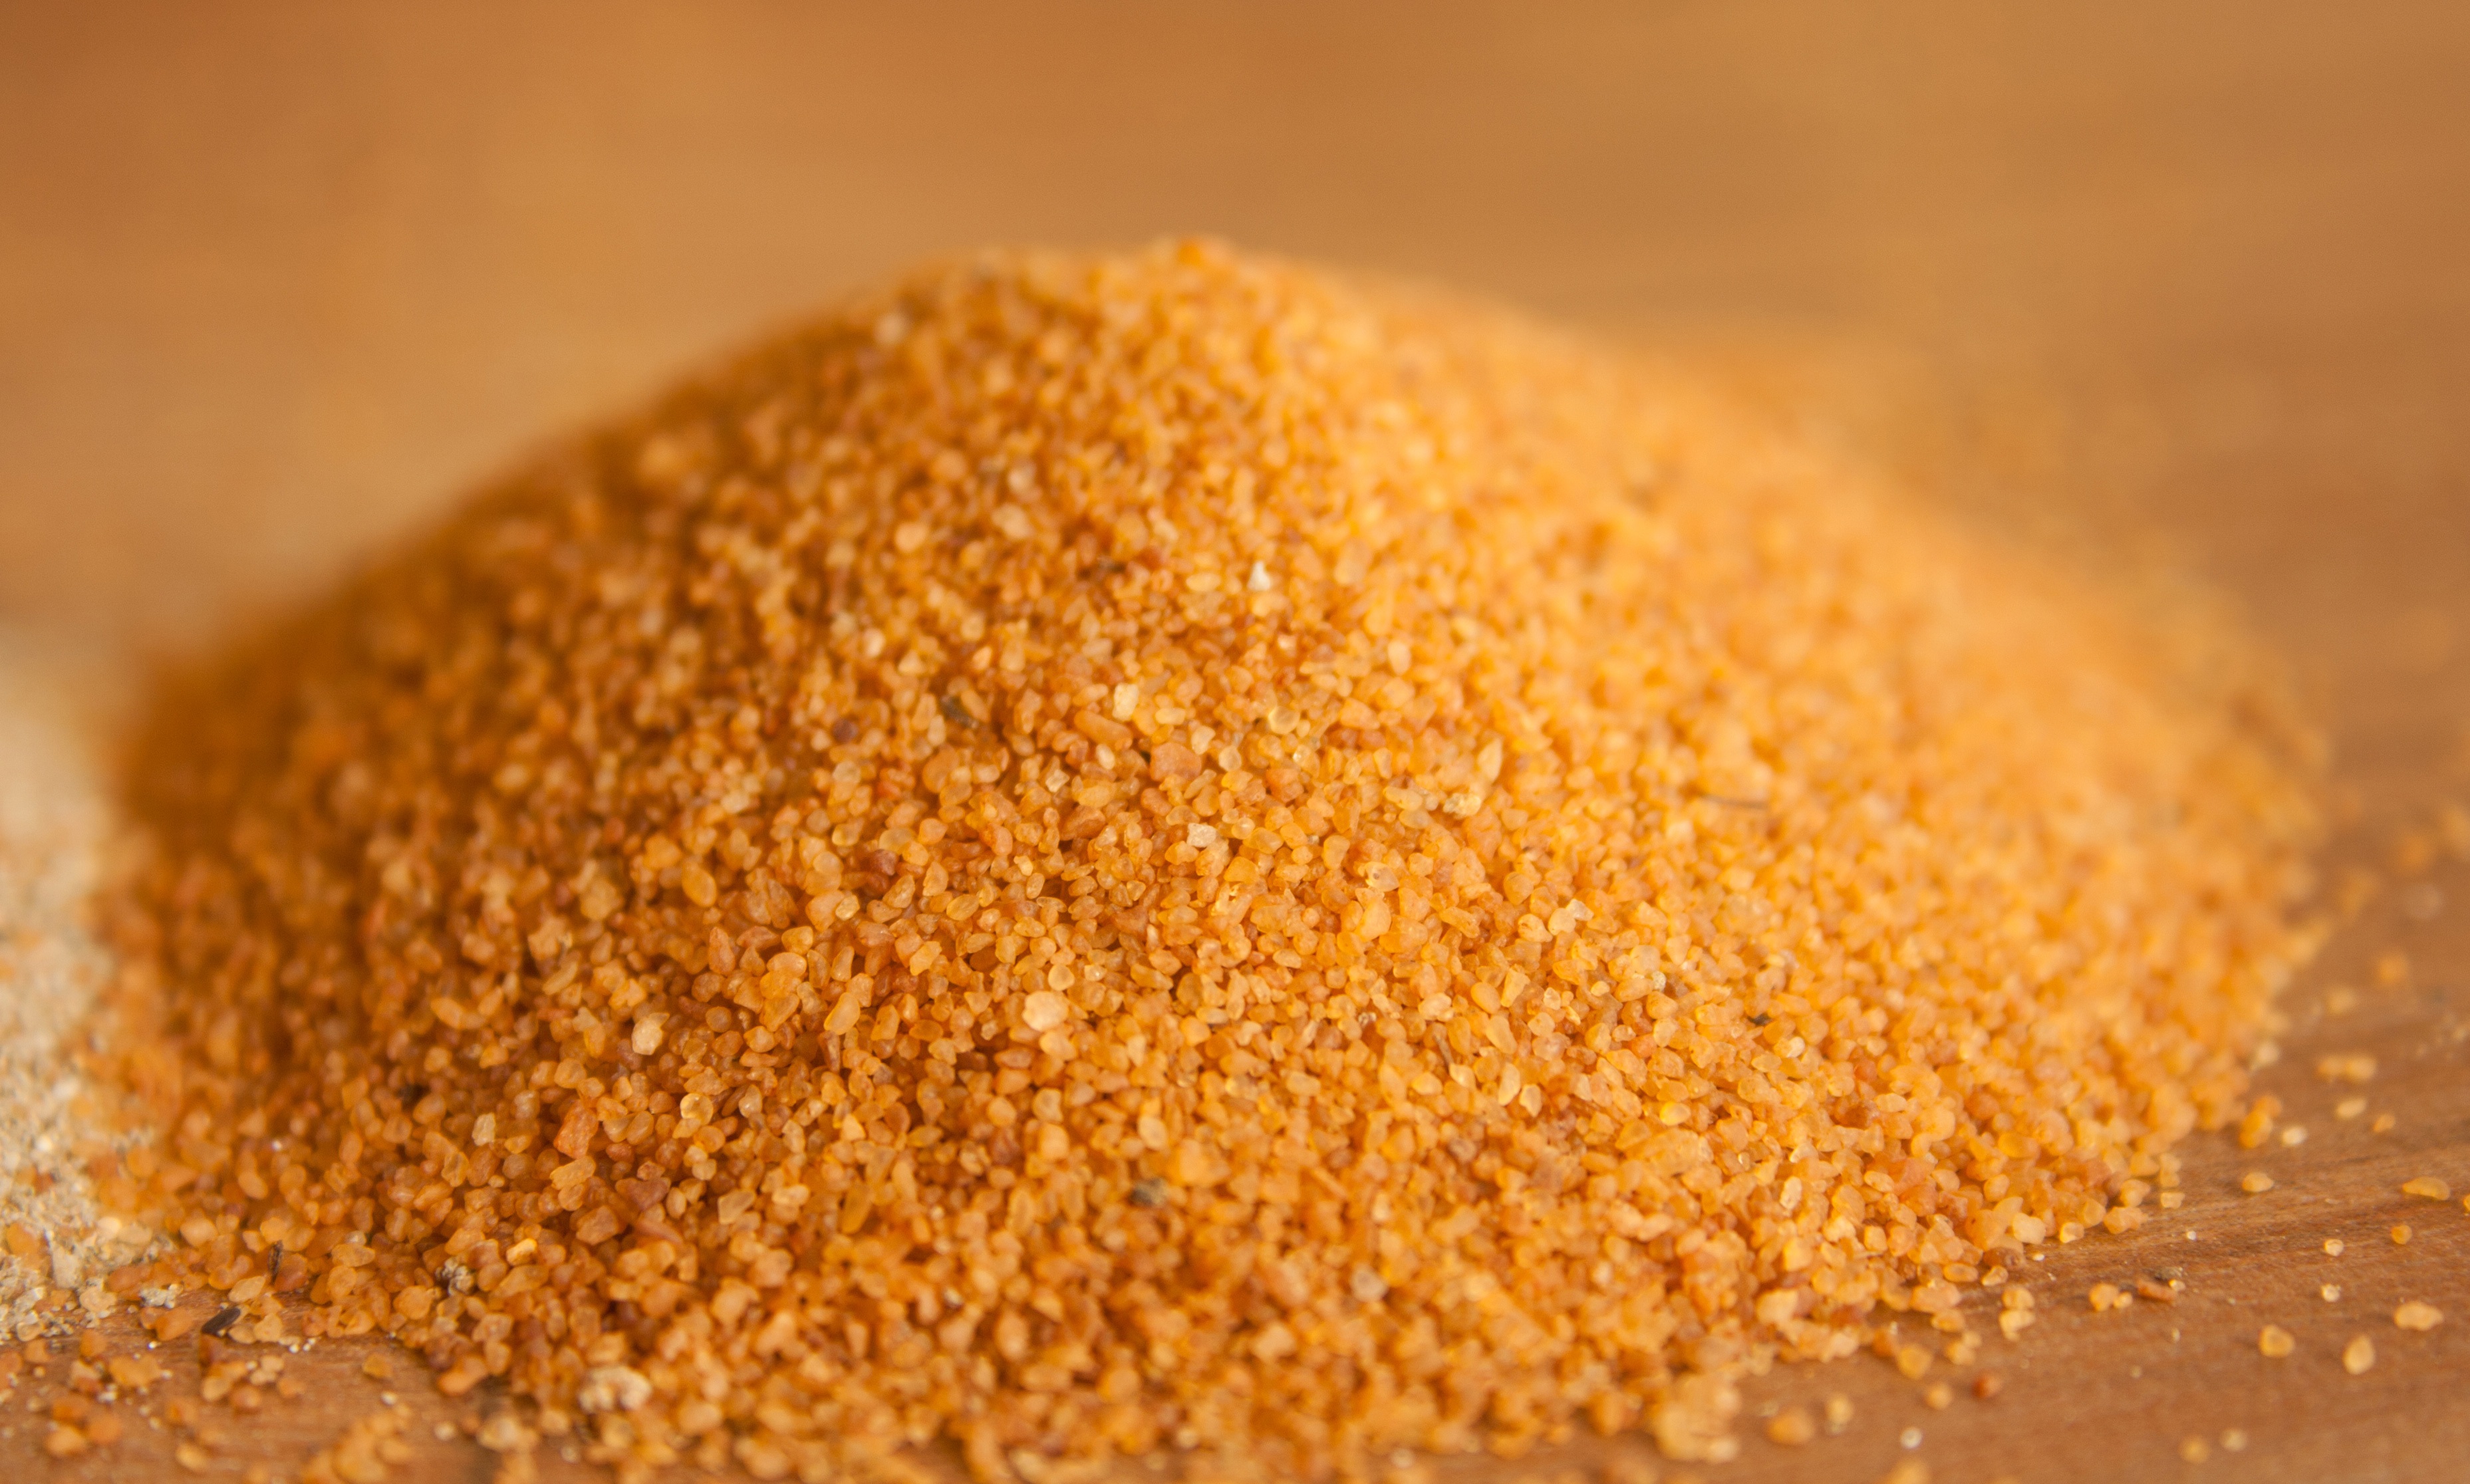
beach, sand, plant, grain, pollen, food, produce, crop, yellow, agriculture, powder, close up, stones, fine, macro photography, silica, flowering plant, spice mix, grass family, land plant, curry powder